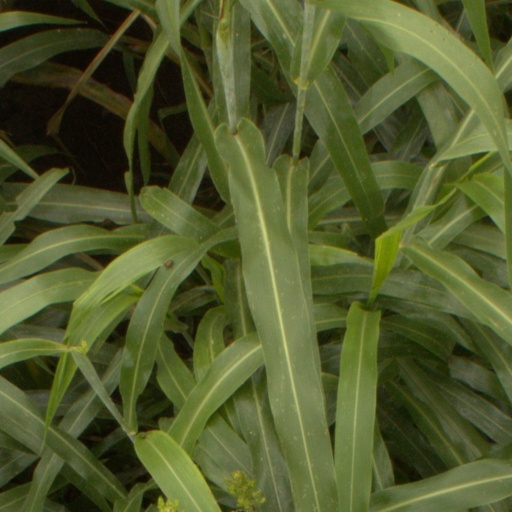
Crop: sorghum